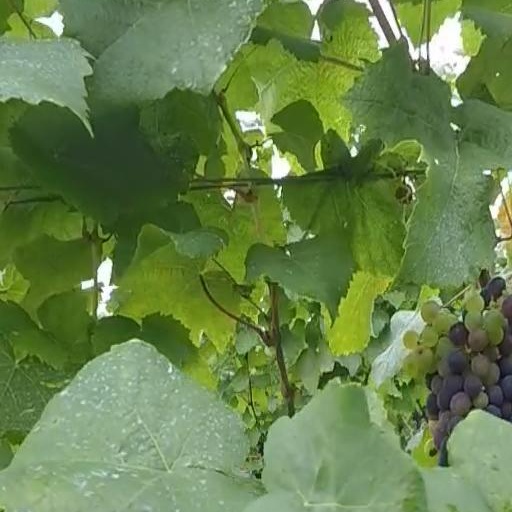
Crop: grape